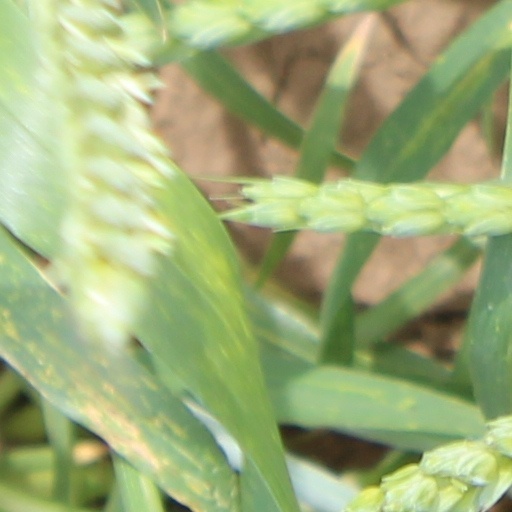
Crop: wheat